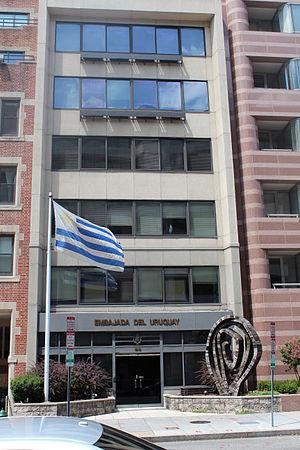
Voici les représentations diplomatiques de l'Uruguay à l'étranger :